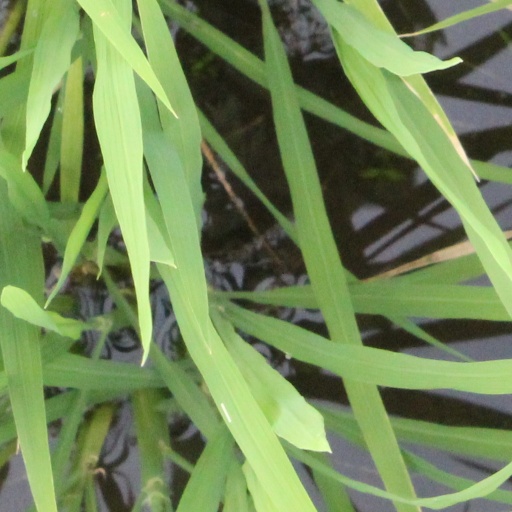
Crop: rice